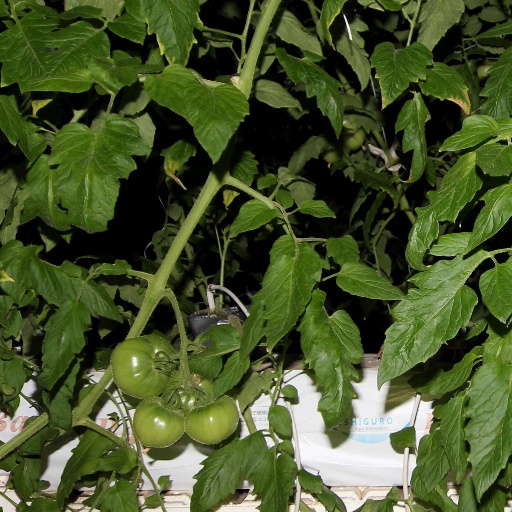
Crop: tomato